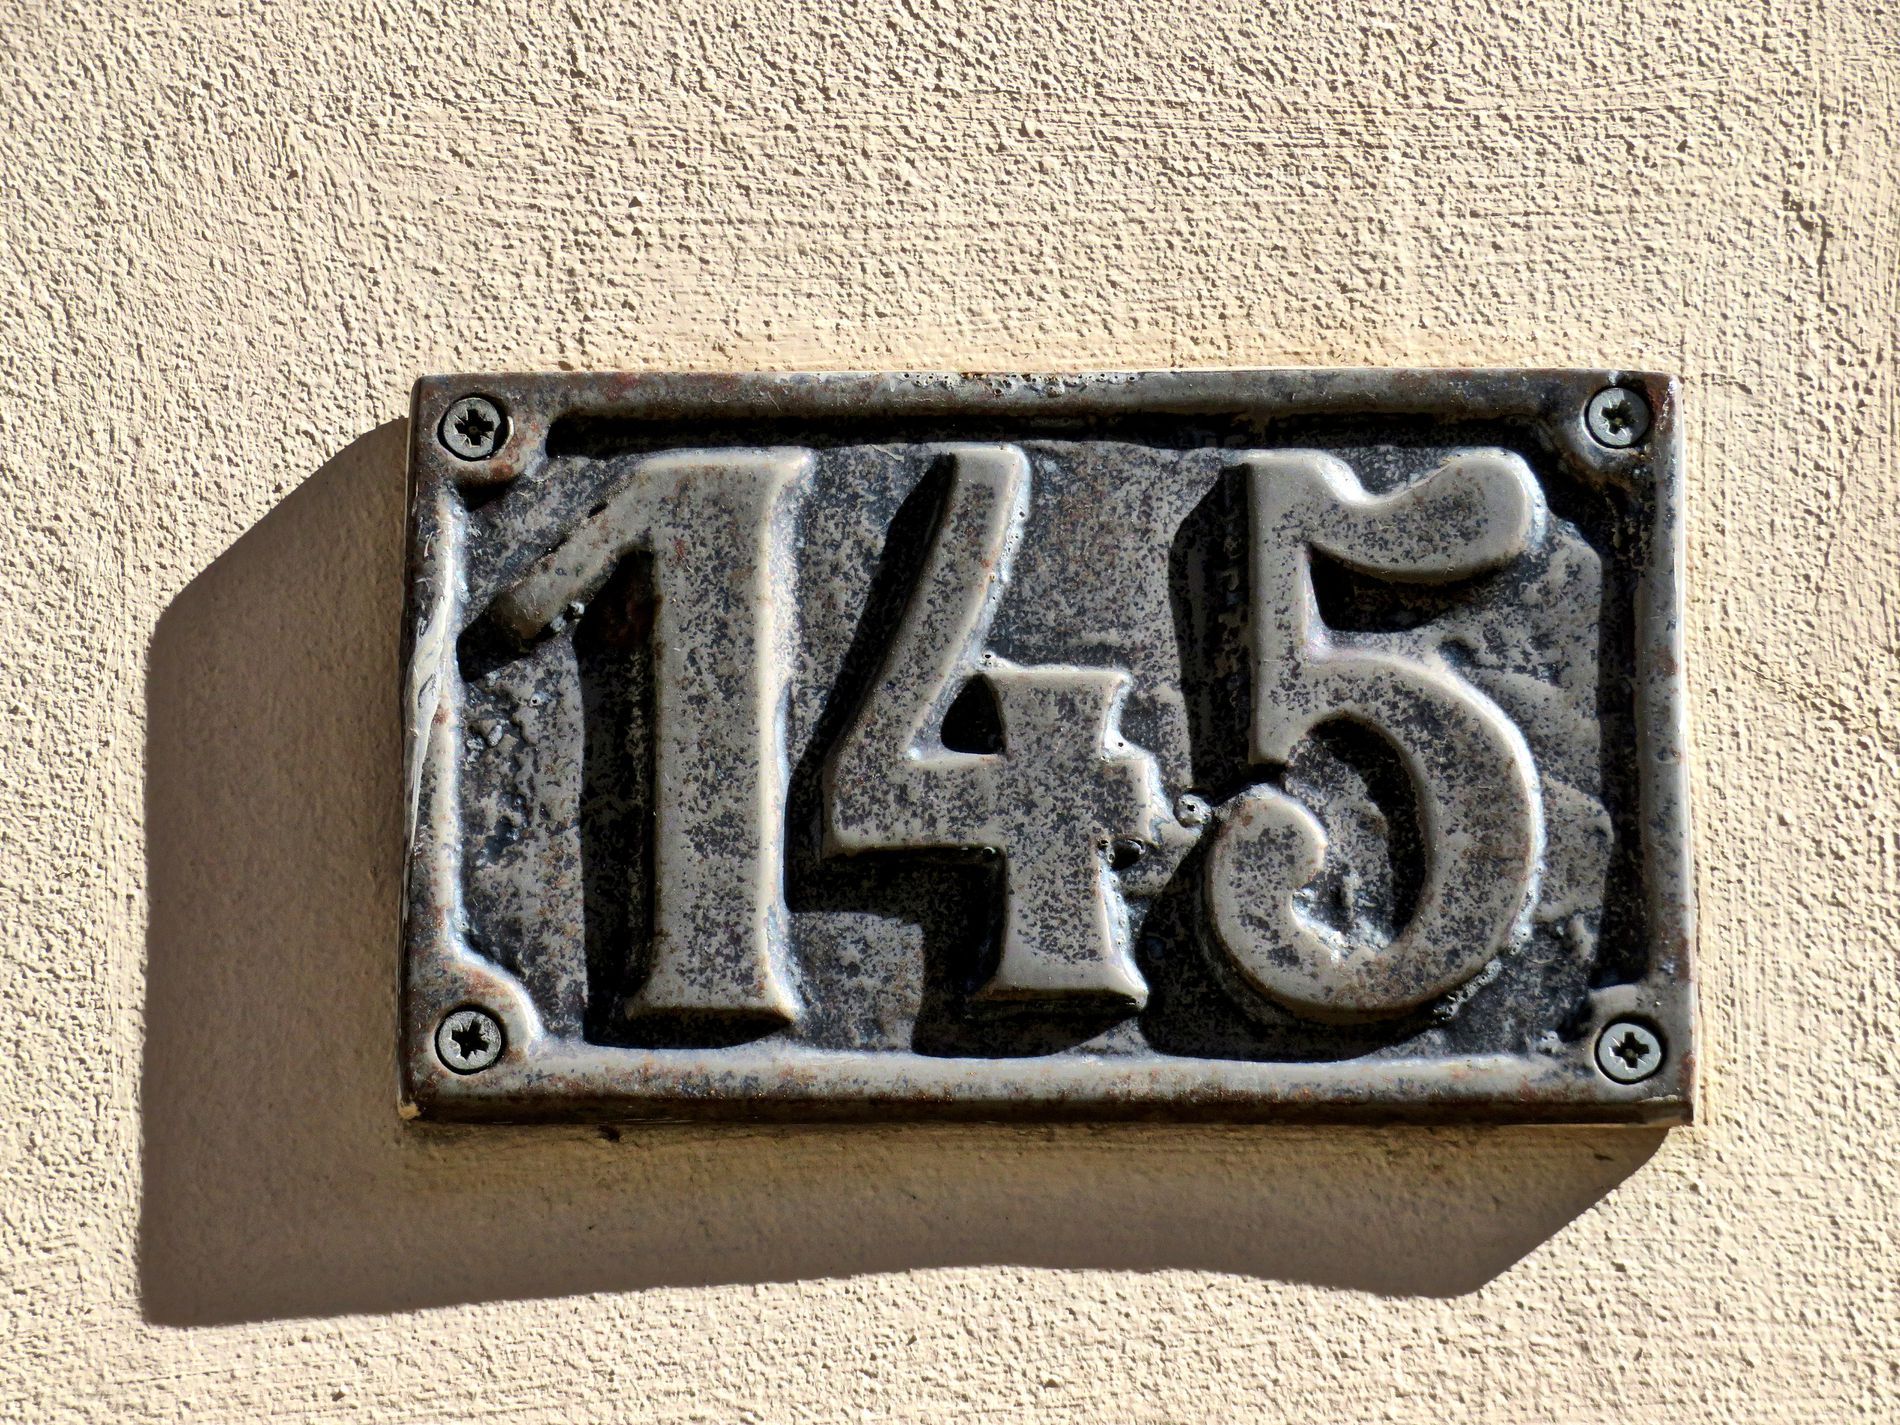
Number on a Plate
The image features a gray plate displaying the number "145", positioned against a blank light background.
A close-up shot taken in daylight shows only numbers on a metal plate, appearing unemotional as it lacks explicit emotional cues. The color palette consists of shades of gray from the metal against a beige background.
Labels: Number, Symbol, Text, Mailbox, Electrical Device, Switch, Background, Number Plate, Numbers, Metal Plate
Camera: Canon Canon PowerShot SX720 HS
Lens: 4.3 - 172.0 mm, 4-172mm
Aperture: F5.6
Exposure: 1/320 sec
ISO: 125
Focal length: 29.1 mm